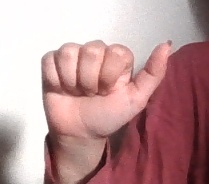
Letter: dhad